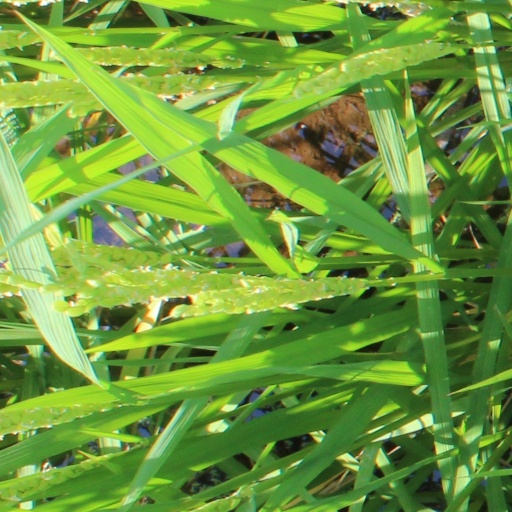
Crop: rice